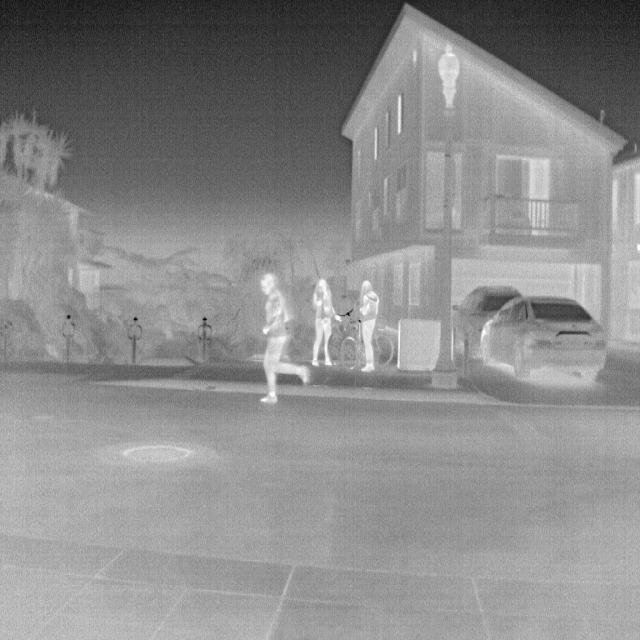
Detected objects:
label: person
label: person
label: person